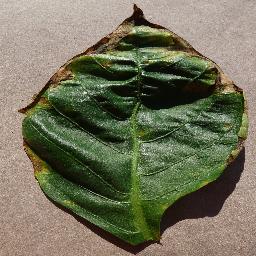
Label: Pepper,_bell___Bacterial_spot